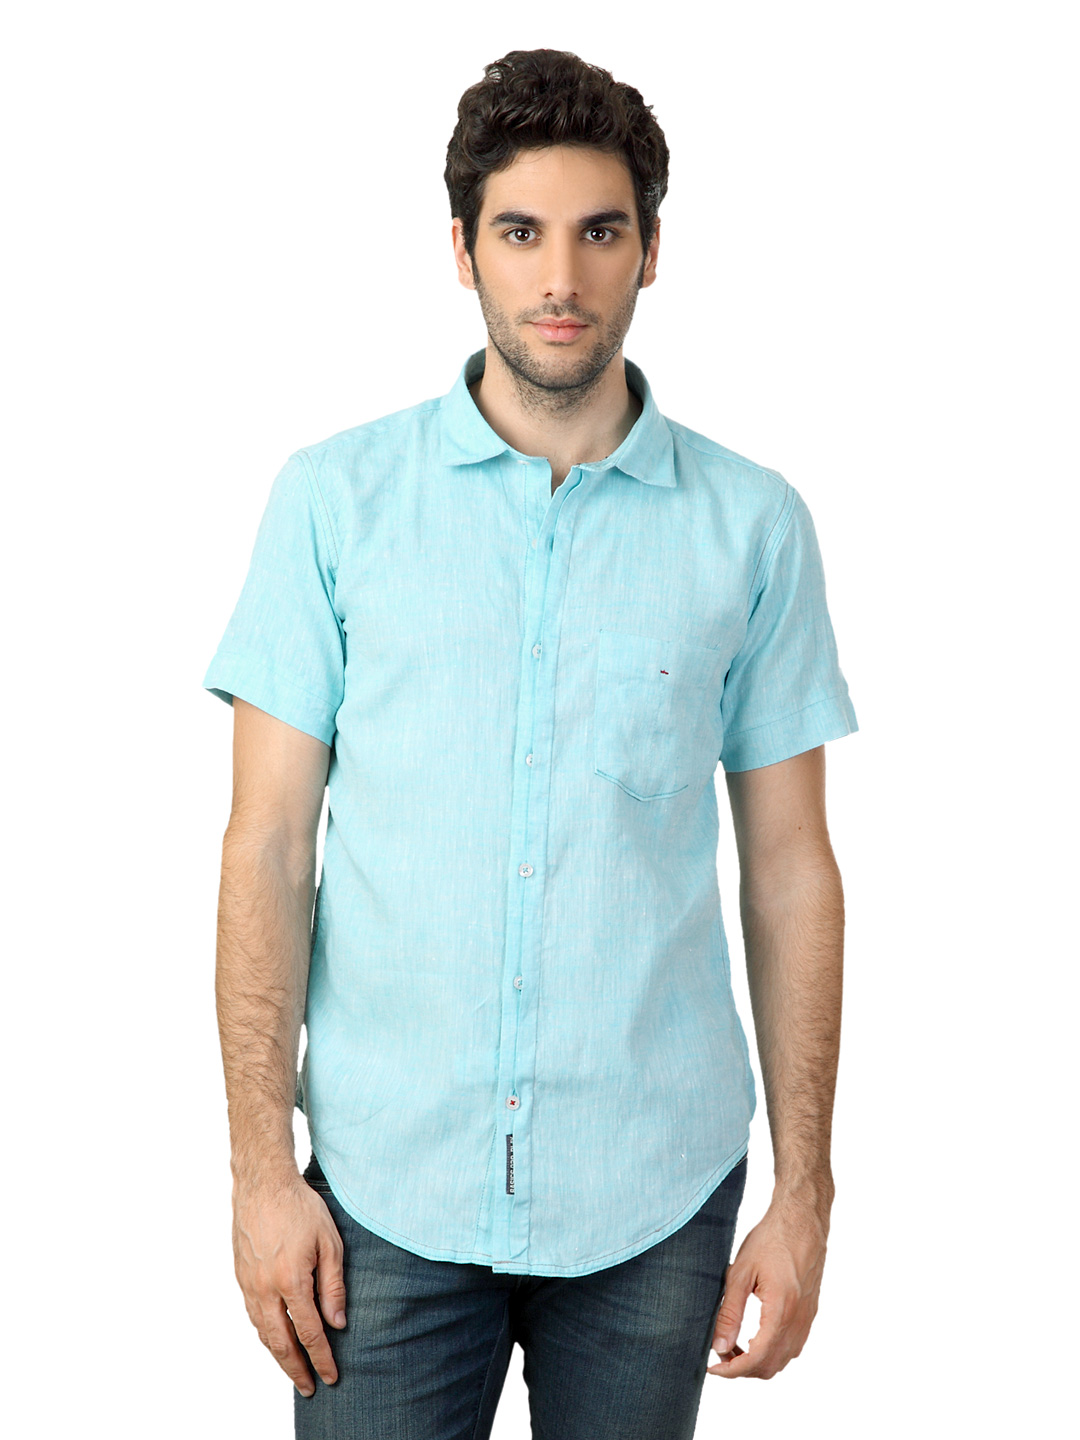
Basics Men Blue Shirt
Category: Apparel / Topwear / Shirts
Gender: Men
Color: Blue
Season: Summer 2012
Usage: Casual